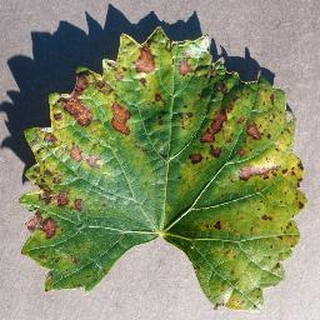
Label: grape_esca_black_measles